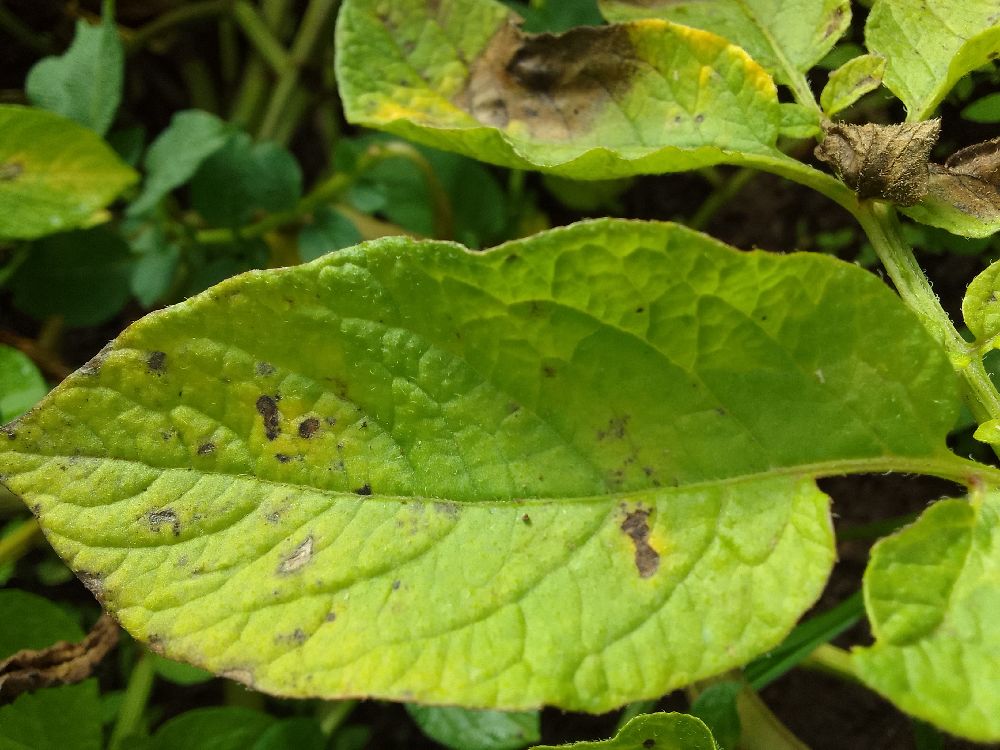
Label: Early blight